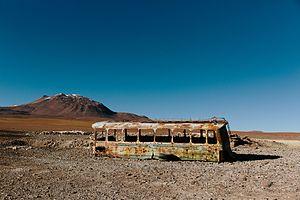
Le village-oasis chilien de San Pedro de Atacama est situé dans le bassin du salar d'Atacama, sur le haut plateau de la Puna de Atacama, à quelque 250 kilomètres d'Antofagasta, en plein désert d'Atacama, dans la deuxième région, dans le nord du Chili. Sauf en période de crue, les rivières Puritama et Purificada s’assèchent à proximité du village. Le tropique du Capricorne passe à quelques dizaines de kilomètres au sud du village. Le village est dominé par le volcan du Licancabur et par le volcan de Sairecabur. Ces deux volcans sont situés à une trentaine de kilomètres à l'est du village.